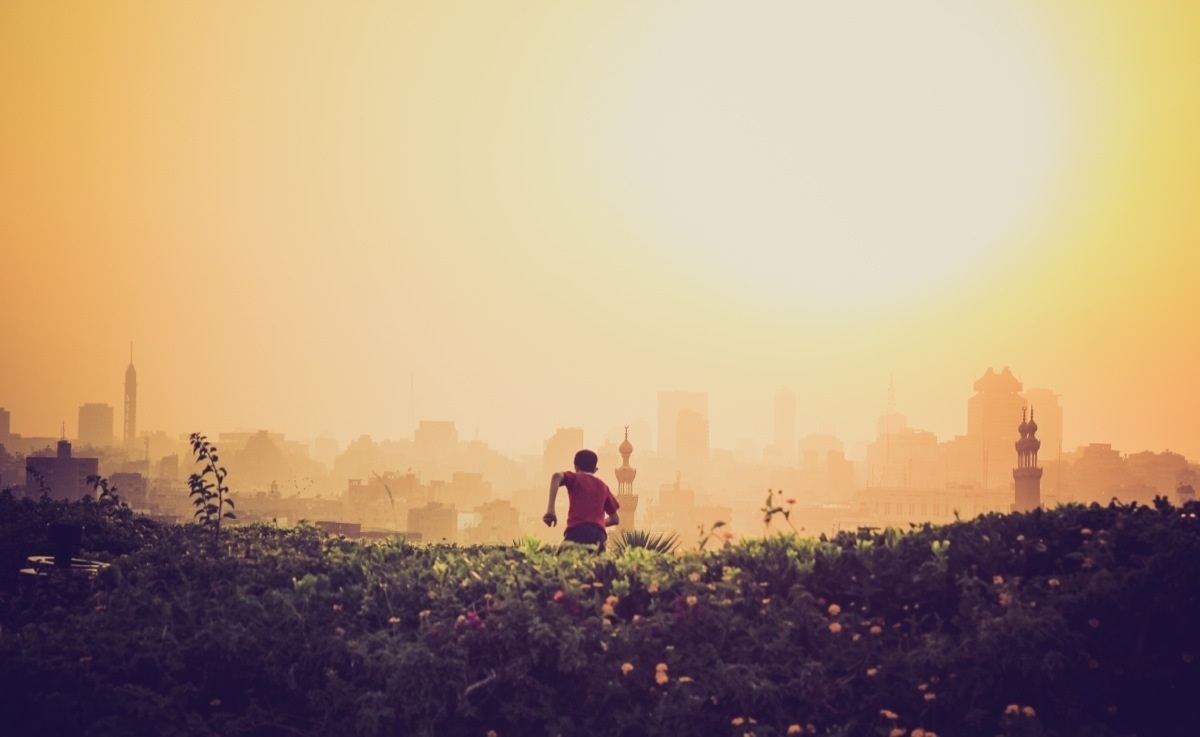
horizon, person, sky, sun, sunrise, sunset, skyline, meadow, sunlight, morning, boy, running, dawn, cityscape, dusk, evening, golden, haze, blurred, towers, smog, hazy, dusty, india, atmospheric phenomenon